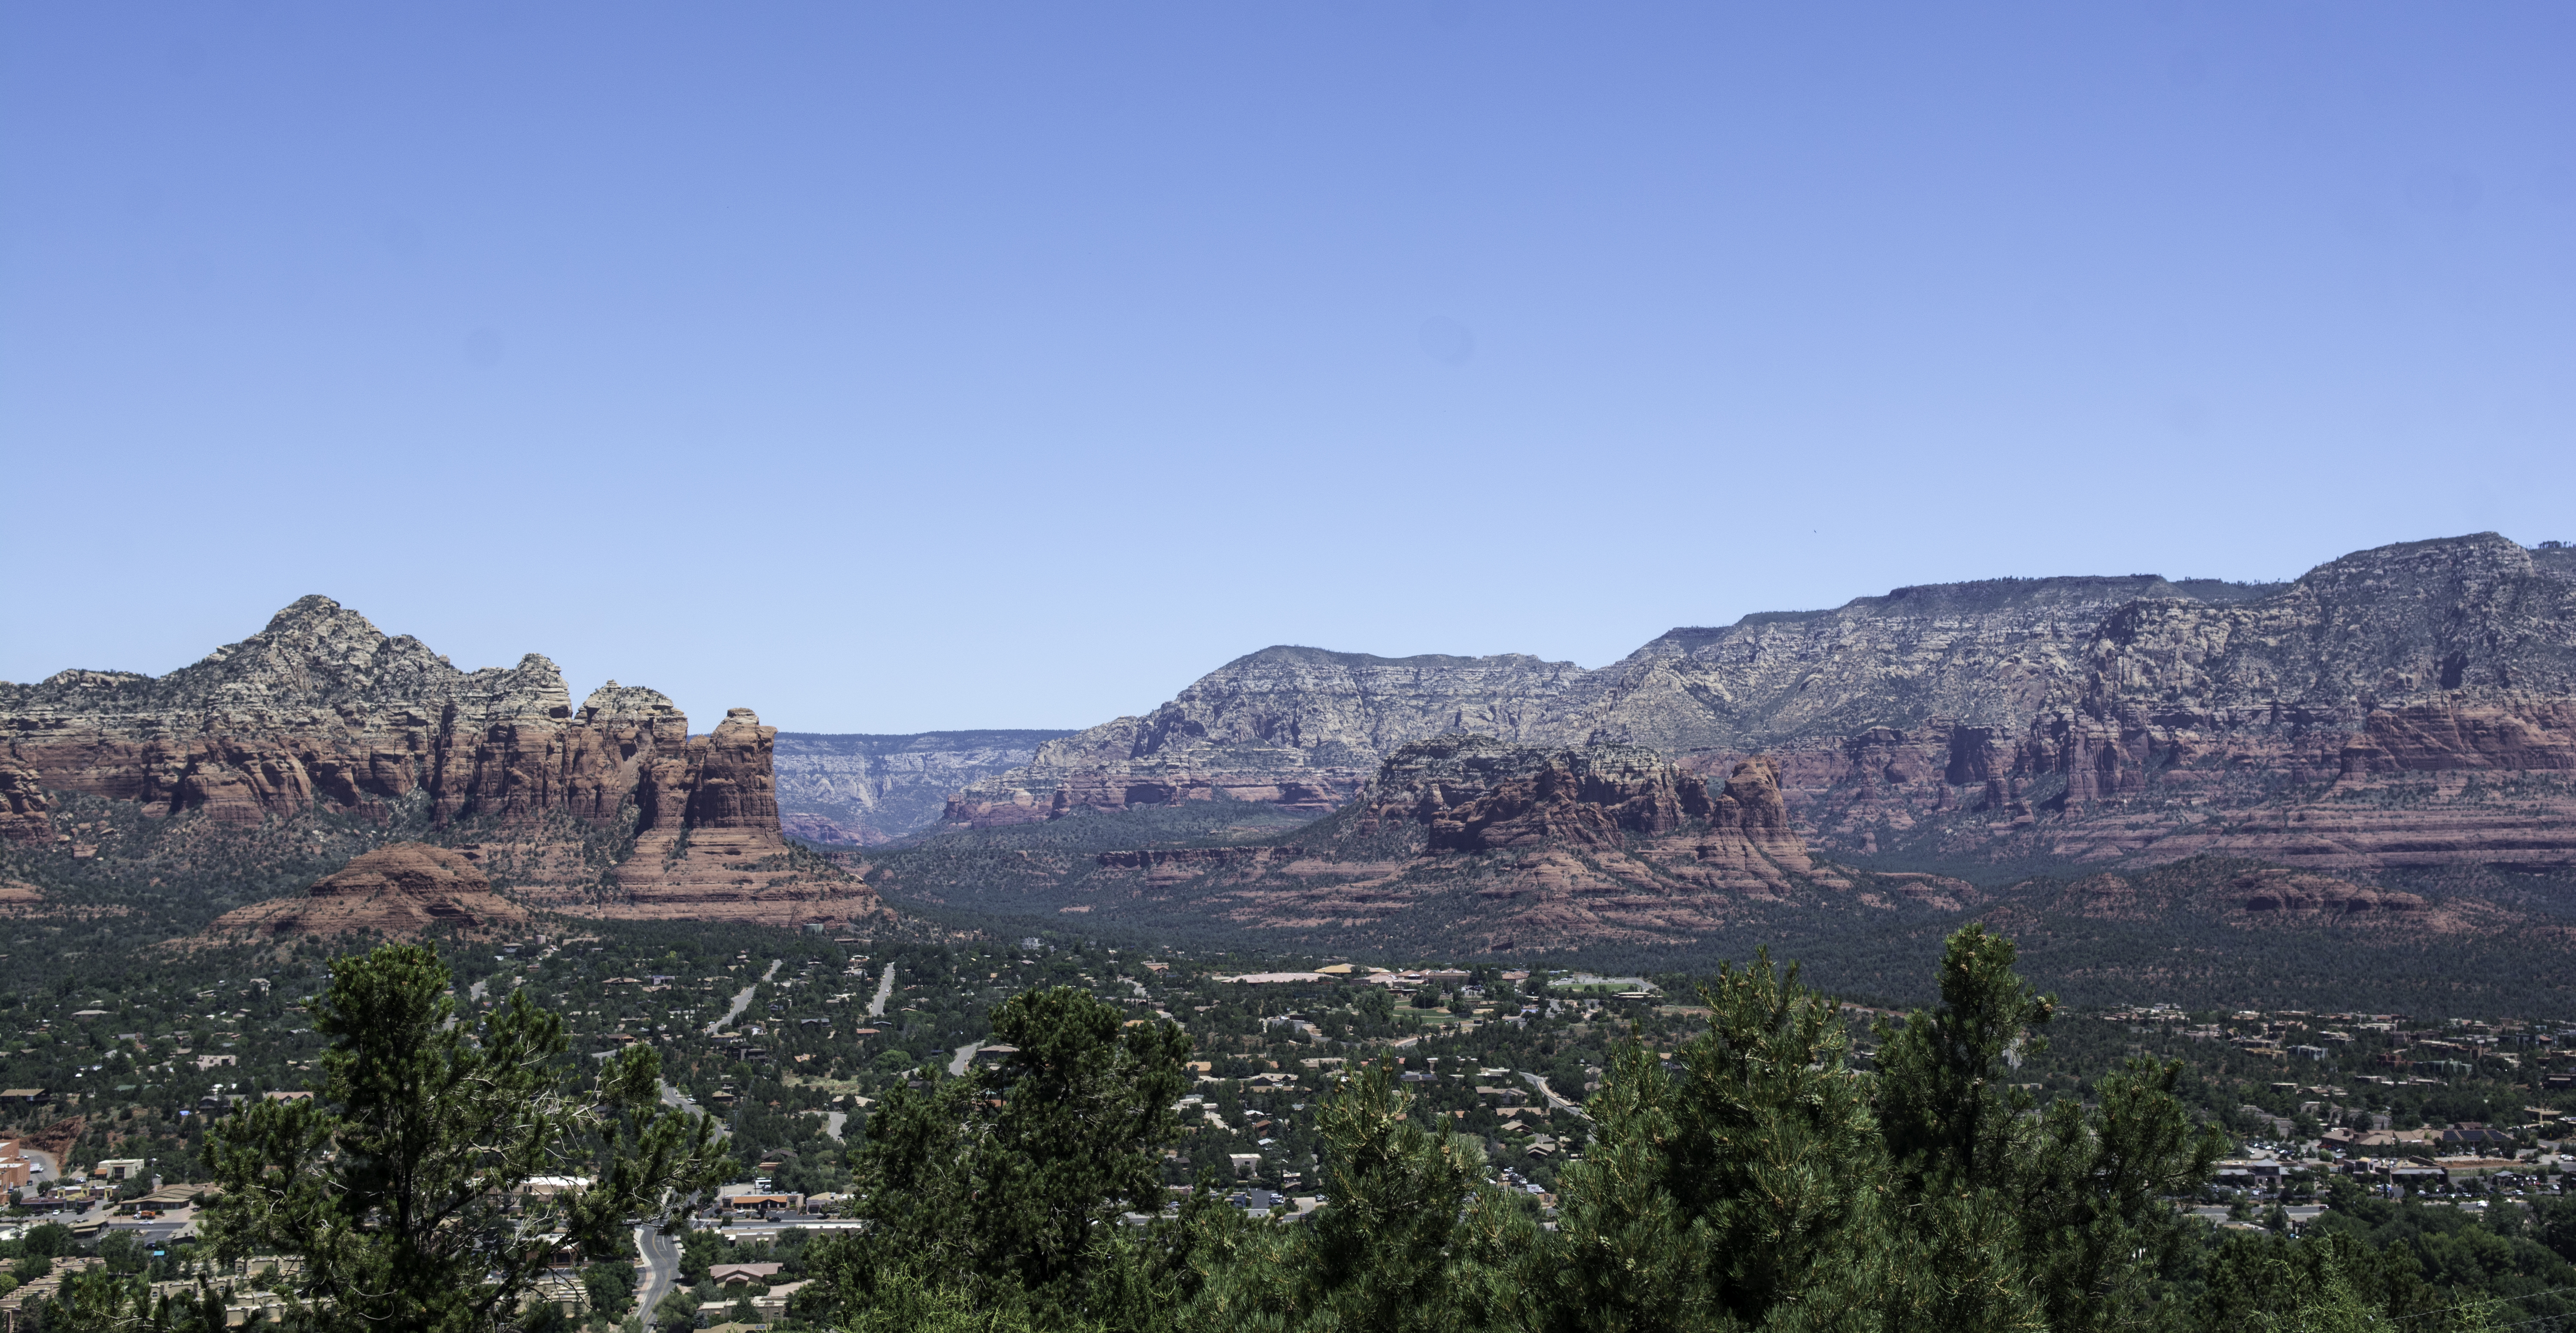
landscape, wilderness, mountain, valley, mountain range, panorama, park, canyon, national park, badlands, plateau, ecosystem, landform, geographical feature, mountainous landforms